North Carolina Highway 705

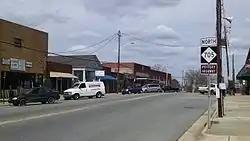
NC 705 North in the central business district of Robbins, North Carolina.

NC 705 begins at a northern terminus near Seagrove, North Carolina at I-73/I-74US 220 exit 45. It passes through Seagrove, crossing US 220 Alternate. The highway travels southeasterly in Randolph County where it passes through the community of Whynot southeast of Seagrove.